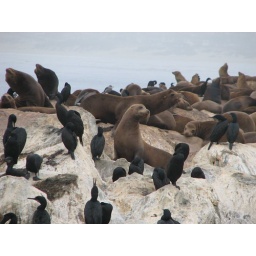
See lions in Monteray beach